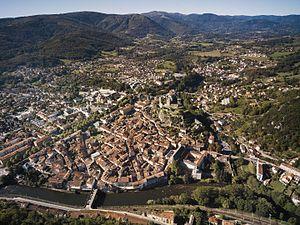
Office de tourisme